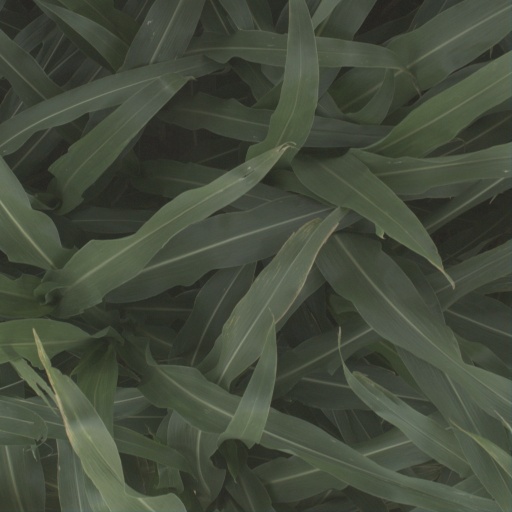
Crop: sorghum